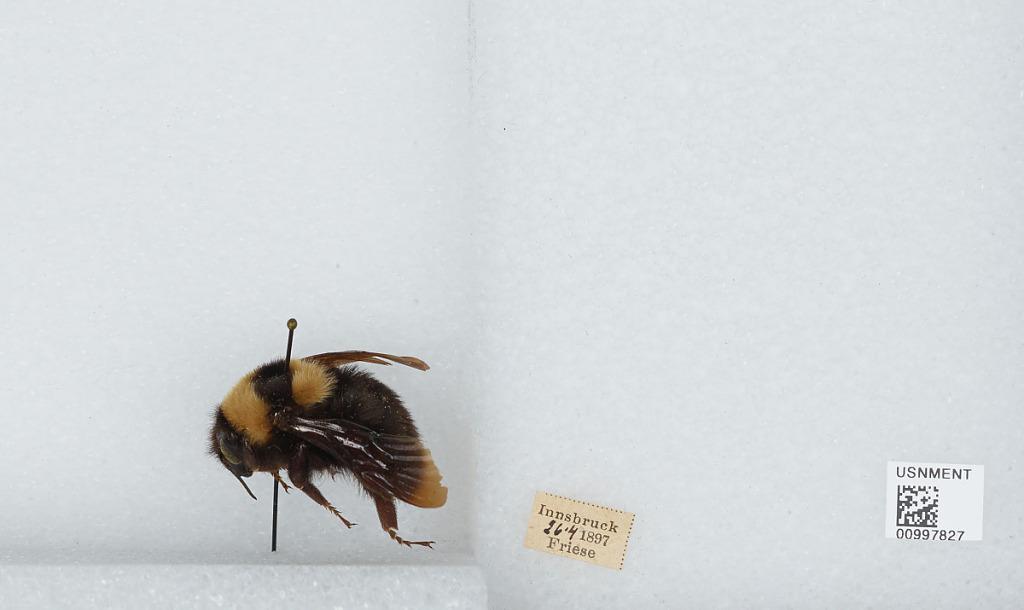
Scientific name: Bombus (Megabombus) argillaceus (Scopoli)
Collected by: Friese
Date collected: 1897-4-26
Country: Austria
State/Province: Tyrol
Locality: Innsbruck
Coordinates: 47.27, 11.38